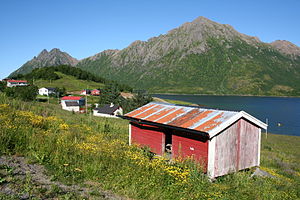
Romsetfjorden
Romset ved Romsetfjorden
Romset ved Romsetfjorden
Romsetfjorden er en fjord på nordsiden af Langøya i Øksnes kommune i Nordland fylke i Norge. Fjorden har indløb mellem Smines i vest og Hundsholmen i øst og går 7,5 kilometer mod syd til bebyggelsen Kavåsen i enden af fjorden. Øst for Hundsholmen går Steinlandsfjorden mod sydøst.